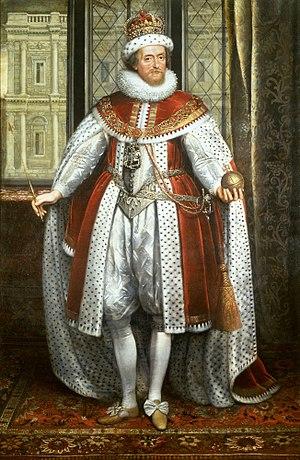
Jacques Stuart est roi d'Écosse sous le nom de Jacques VI à partir du 24 juillet 1567, ainsi que roi d'Angleterre et d'Irlande sous le nom de Jacques Iᵉʳ à partir du 24 mars 1603. Jacques règne jusqu'à sa mort en union personnelle sur les trois royaumes, qui conservent néanmoins leur indépendance et leurs institutions propres.